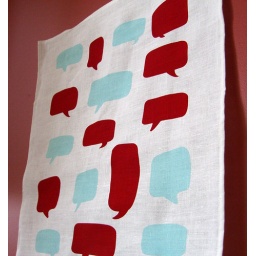
Linen Tea Towel - Quotes in red & 1950s blue